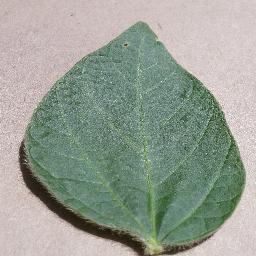
Label: Soybean___healthy